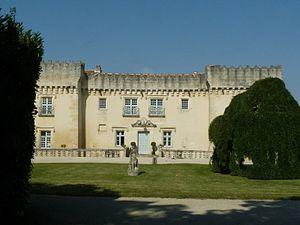
château de Fleurac, Nersac (16), France
Nersac est une commune du Sud-Ouest de la France, située dans le département de la Charente. Elle est située à l'ouest d'Angoulême dont elle fait partie de la communauté d'agglomération.